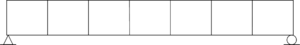
Poutre échelle
Une poutre échelle, ou poutre Vierendeel, est une poutre constituée de deux membrures continues reliées par des montants verticaux encastrés et formant ainsi un réseau à mailles carrées. Cette poutre se distingue de la poutre treillis en ce que la transmission de l'effort tranchant passe nécessairement par la flexion des montants et des membrures ; son équilibre nécessite donc des liaisons rigides aux nœuds, contrairement aux treillis.